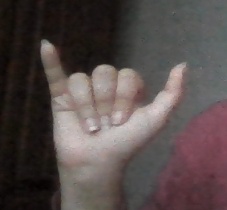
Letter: ya